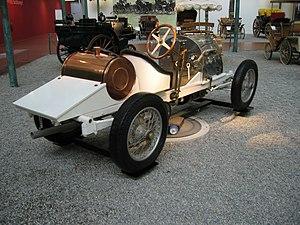
Bugatti Type 16 - Cité de l'Automobile de Mulhouse
La Bugatti Type 16 est un modèle d'automobile du constructeur français Bugatti construite entre 1912 et 1917.